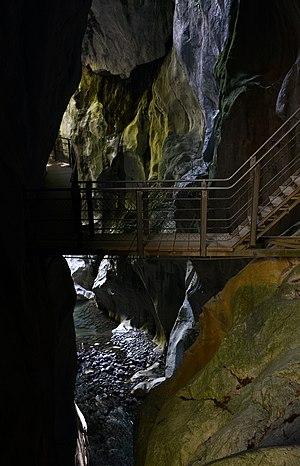
Les gorges du Pont du Diable
Les gorges du Pont-du-Diable est un karst situé le long de la Dranse de Morzine dans le massif du Chablais en Haute-Savoie. Le site a été aménagé à partir de 1893 et a été classé en 1908 pour sa valeur esthétique. Il est situé sur la commune de La Vernaz et est intégré comme géosite dans le Geopark Chablais.